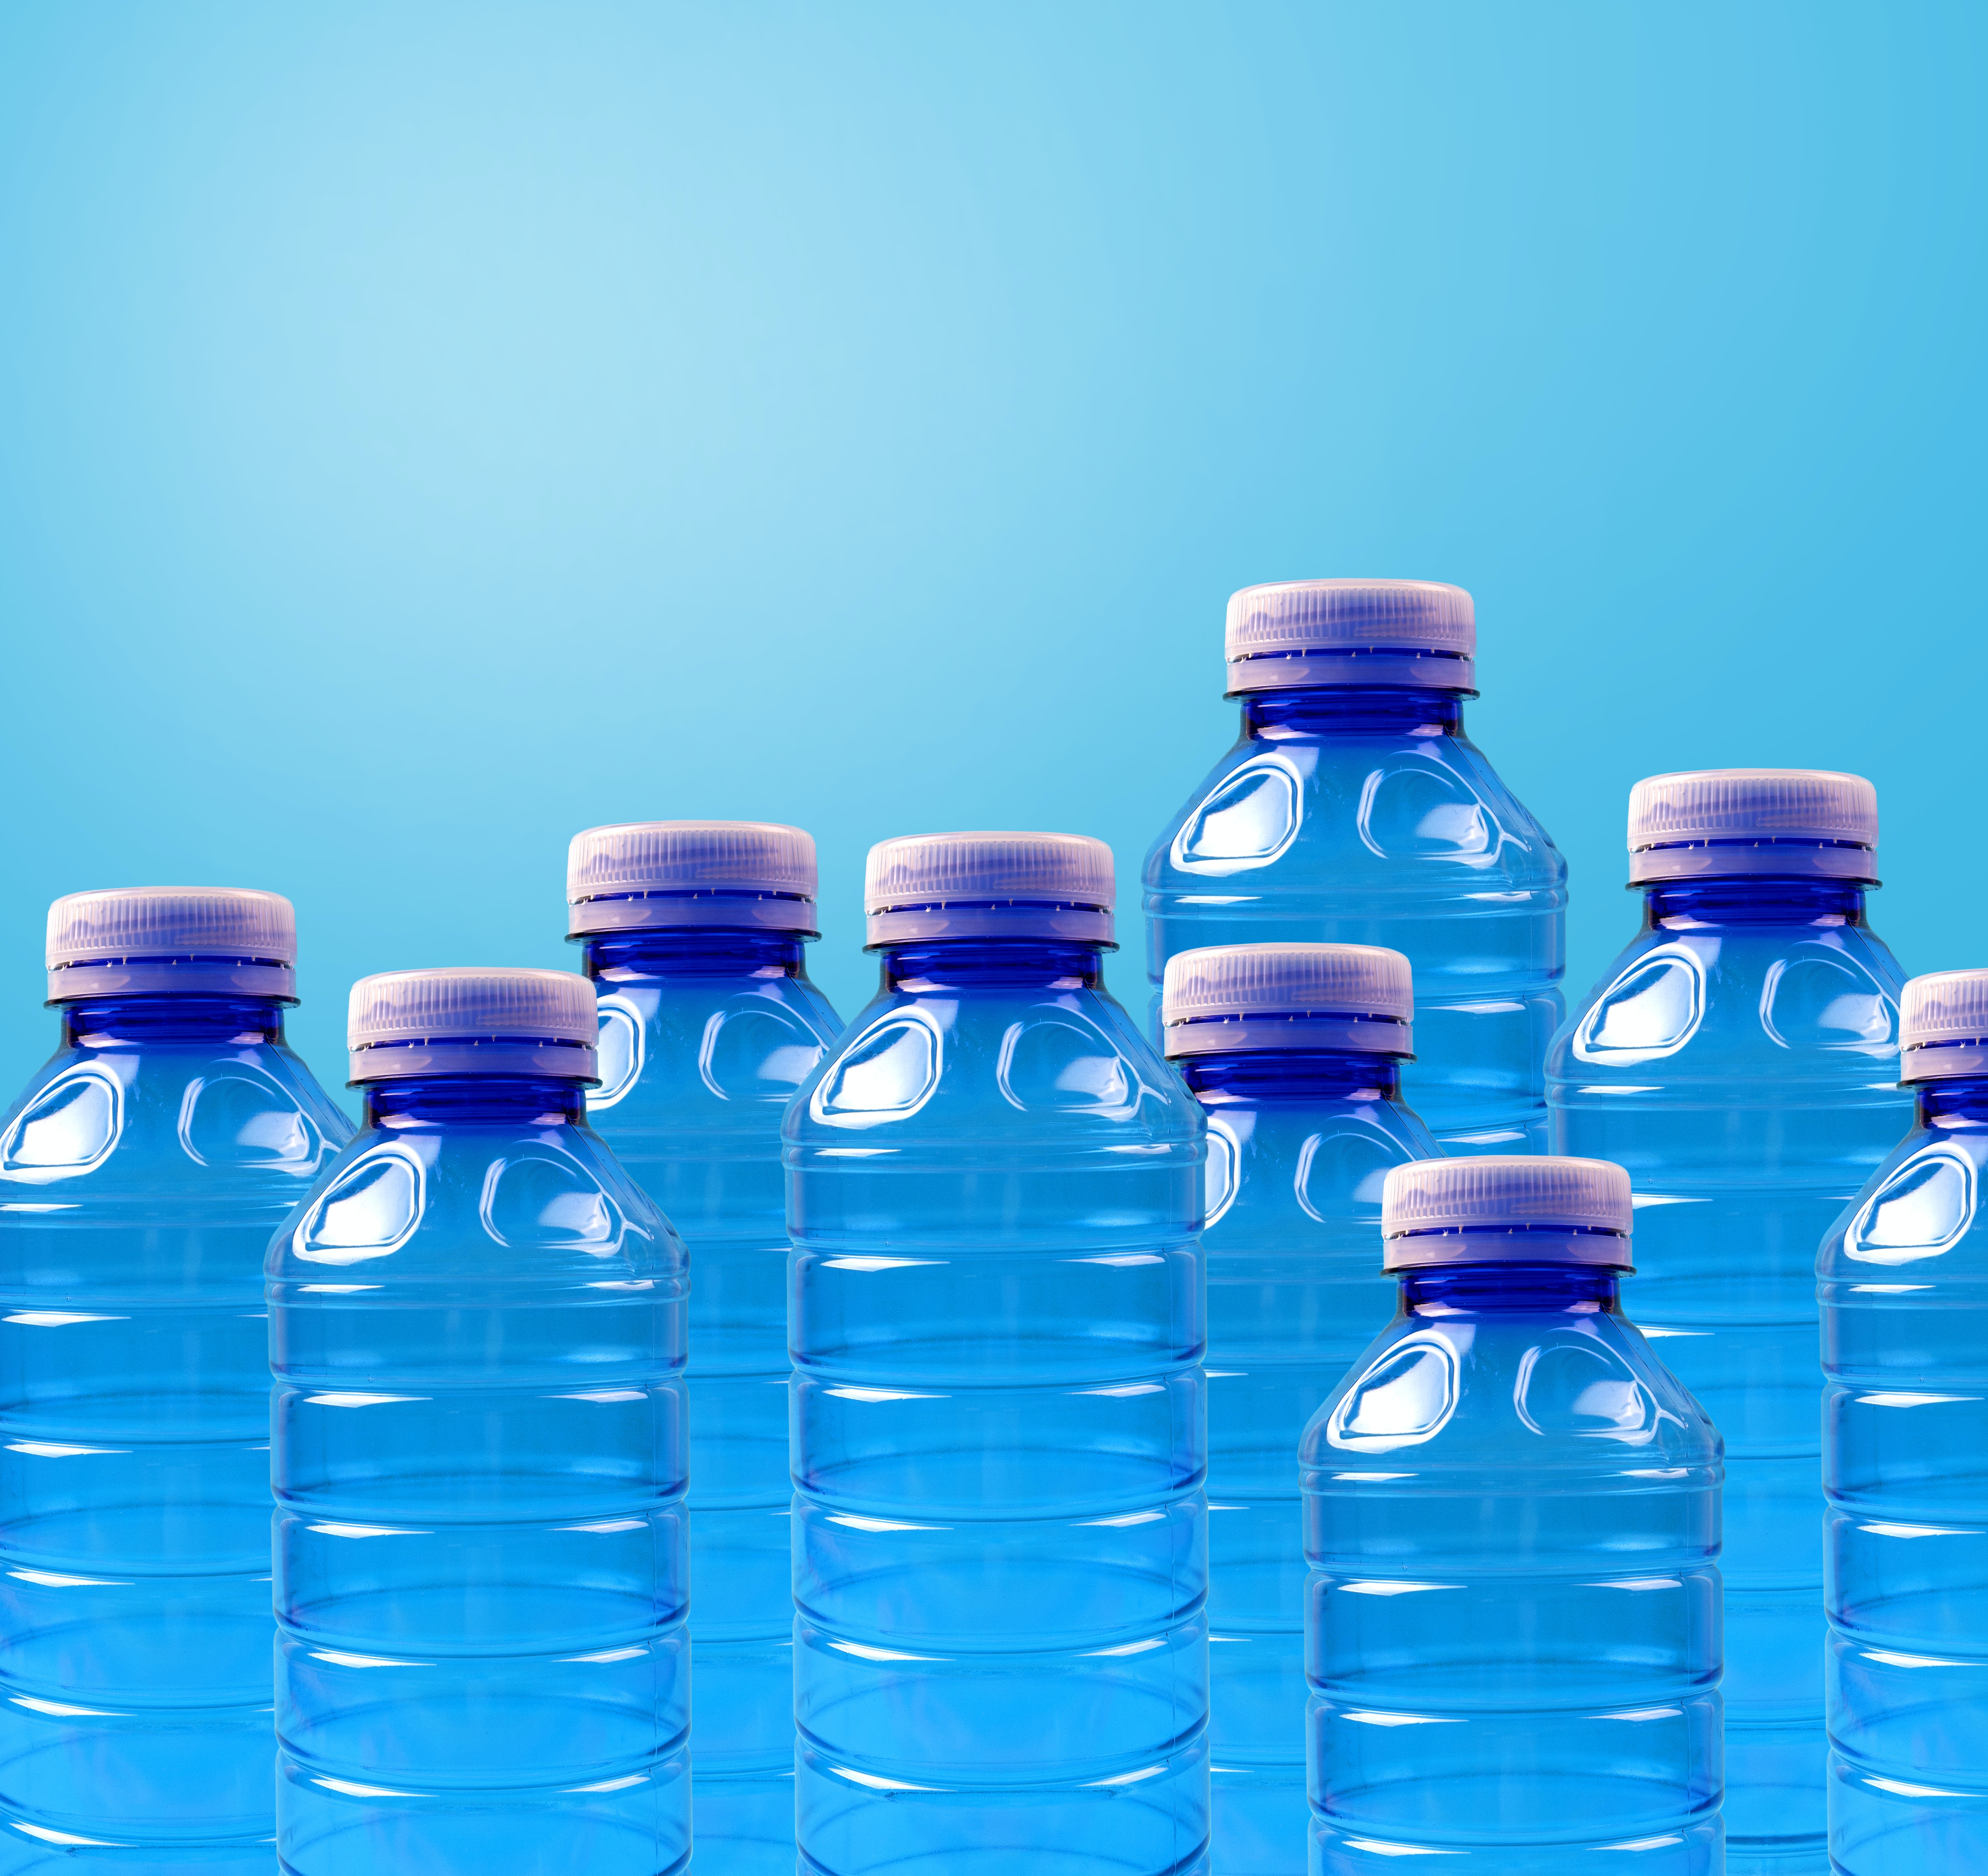
art, bottle, liquid, drinkware, water bottle, blue, azure, drinking water, bottled water, fluid, plastic bottle, mineral water, drink, aqua, water, glass bottle, gas, electric blue, glass, Solvent, plastic, event, Transparent material, science, magenta, cylinder, bottle cap, flask, home accessories, still life photography, liqueur